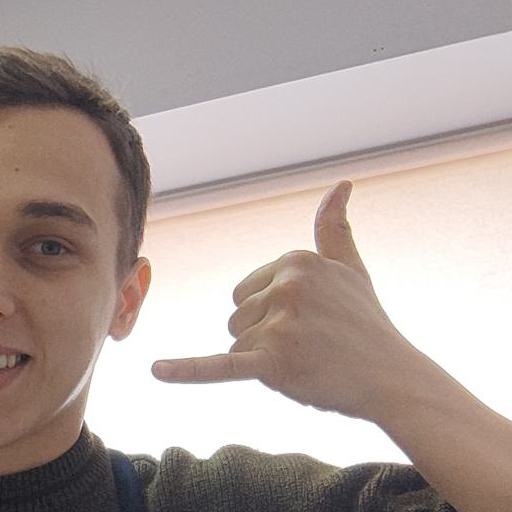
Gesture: call